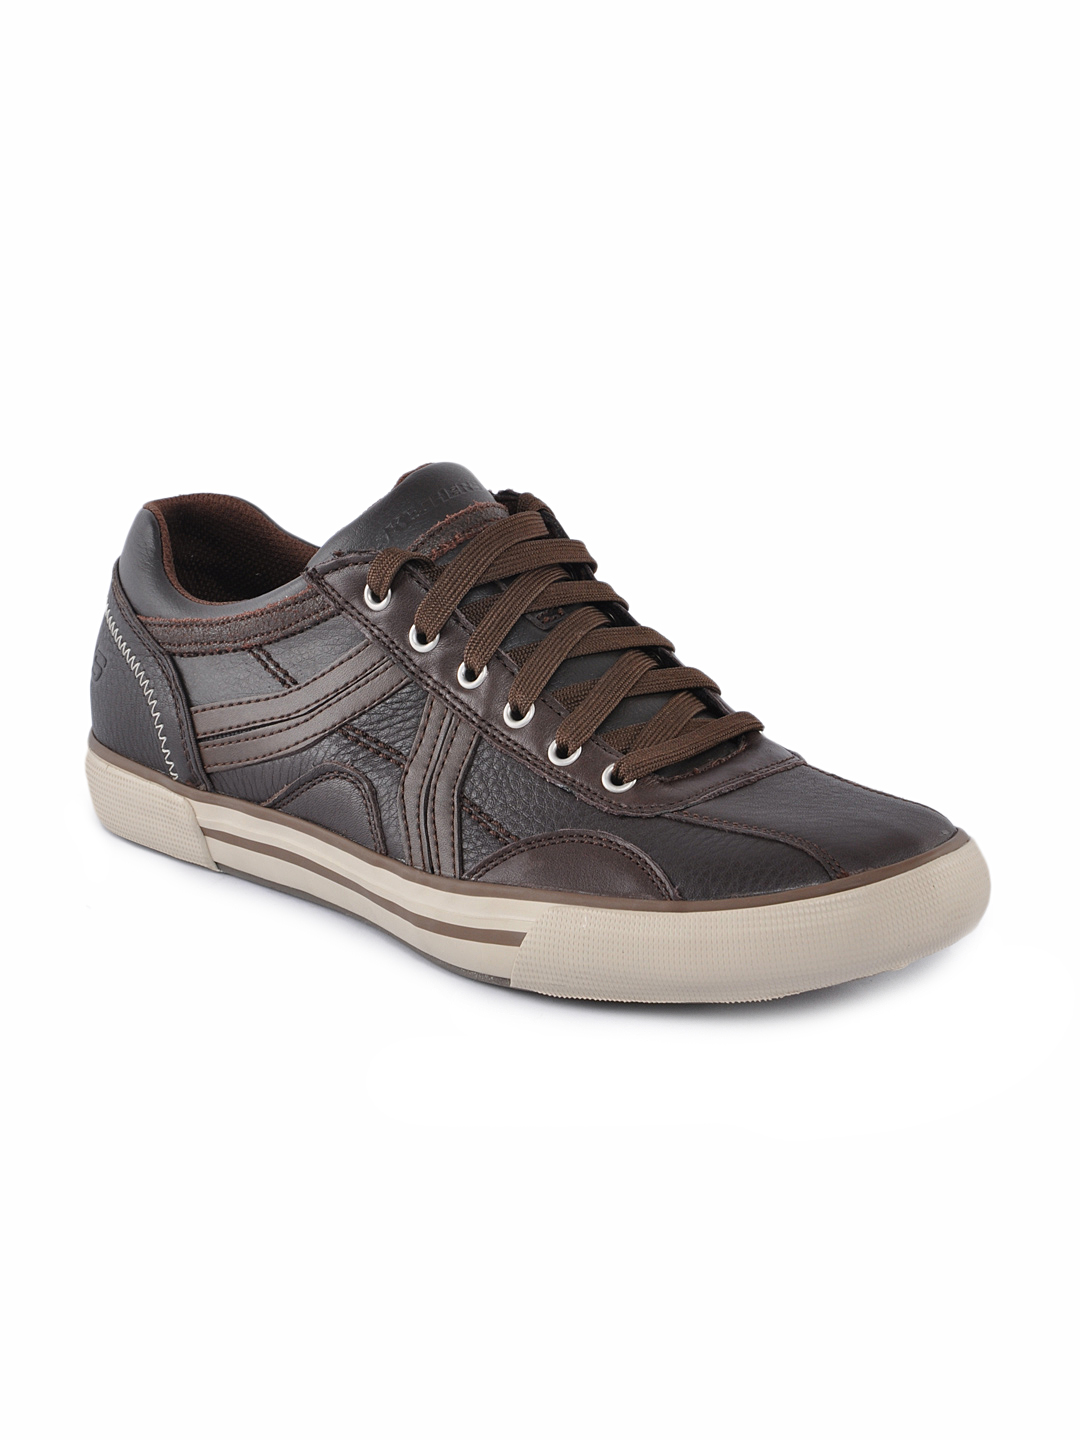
Skechers Men Zeta Brown Casual Shoes
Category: Footwear / Shoes / Casual Shoes
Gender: Men
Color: Brown
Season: Summer 2011
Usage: Casual